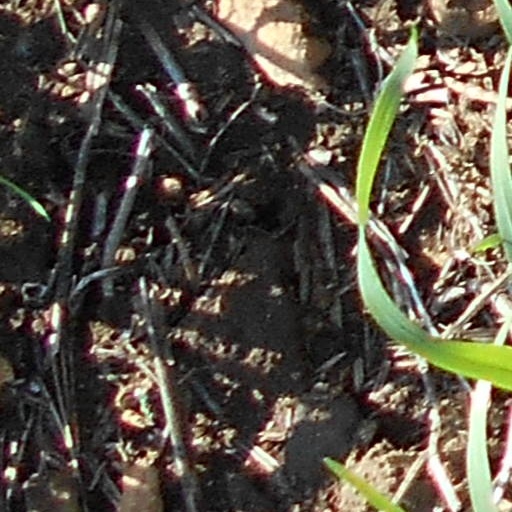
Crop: wheat